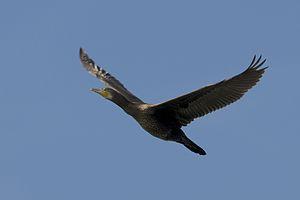
Le Centre-nature ASPO de La Sauge est un centre d'observation et d'éducation de Association suisse pour la protection des oiseaux. Il est situé à Cudrefin aux abords des deux plus importantes réserves suisses de protection des oiseaux, le Fanel et le Chablais de Cudrefin.